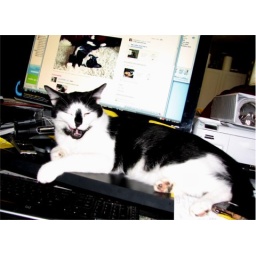
Charlie looking sexy for sleeping beautyShe is his Flickr girl friend hahaThat is her in the back ground